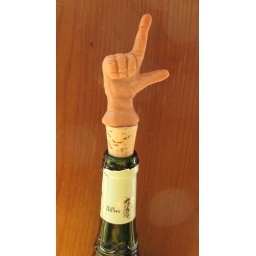
An L-for-Loser hand-shaped bottle stopper, handmade with plastic resin by K-for-Loser Kyle Hendrickson.